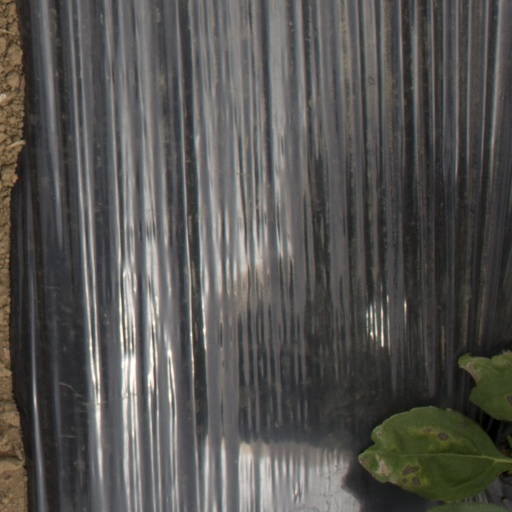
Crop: Jerusalem artichoke